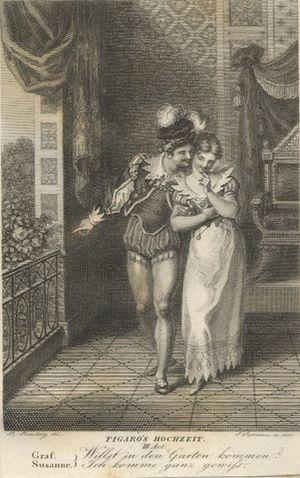
Les Noces de Figaro est un opera buffa en 4 actes de Wolfgang Amadeus Mozart, sur un livret en italien de Lorenzo da Ponte inspiré de la comédie de Beaumarchais, Le Mariage de Figaro.
Un opéra bouffe est un opéra traitant d'un sujet comique ou léger.